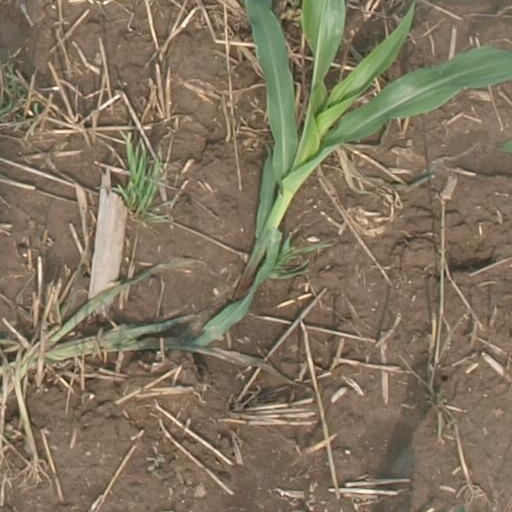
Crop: maize; corn